Entrelacs, Savoie

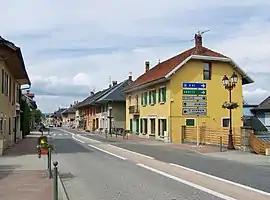
A view within Albens

Entrelacs is a commune in the Savoie department of southeastern France. The municipality was established on 1 January 2016 and consists of the former communes of Albens, Cessens, Épersy, Mognard, Saint-Germain-la-Chambotte and Saint-Girod.